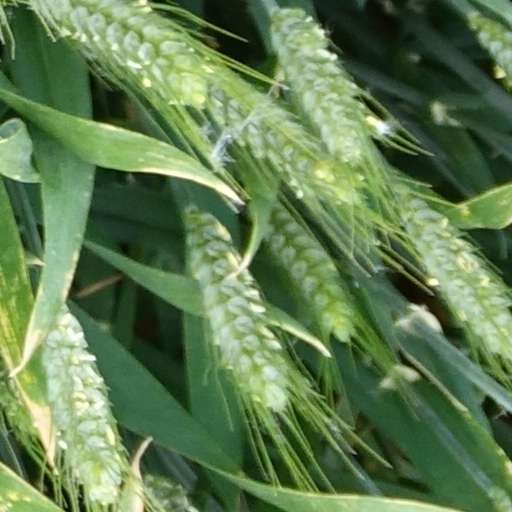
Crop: wheat